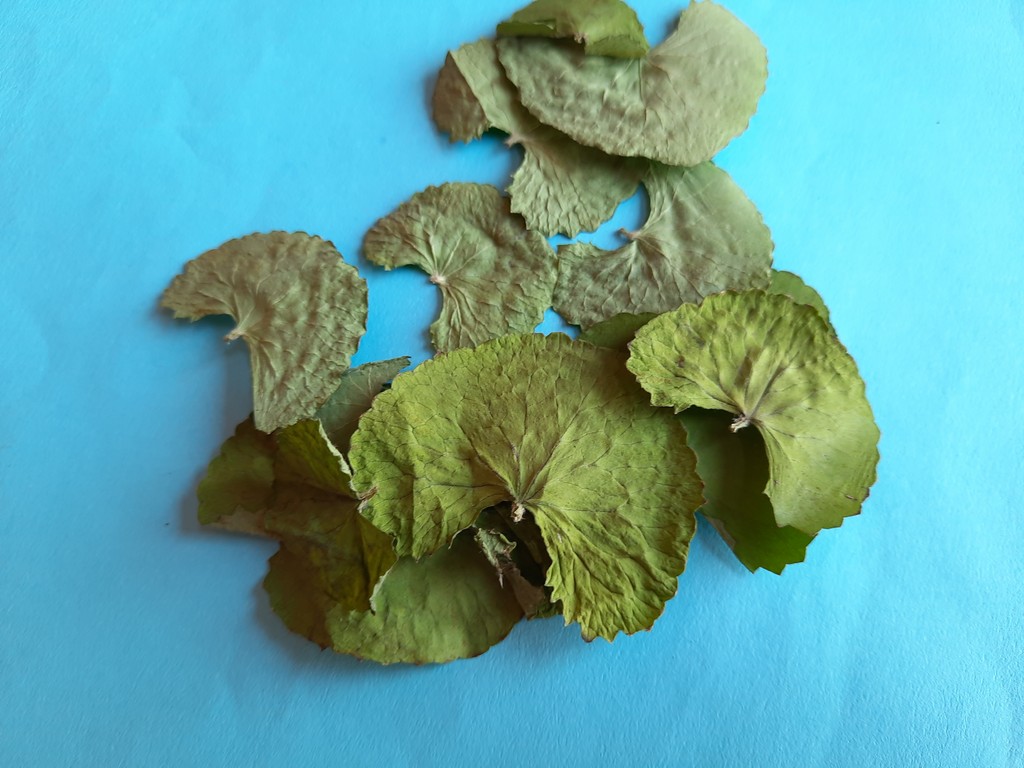
Label: Dried